Gene duplication

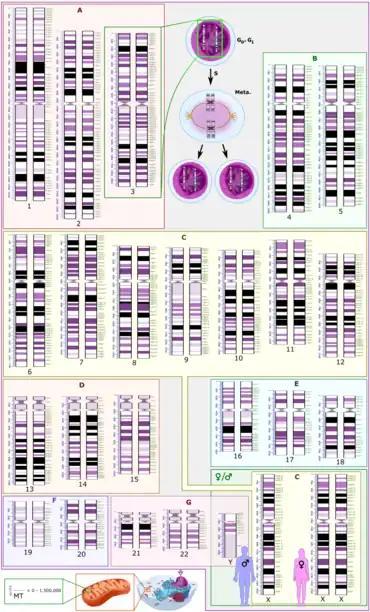
Human karyotype with annotated bands and sub-bands as used for the nomenclature of chromosome abnormalities. It shows dark and white regions as seen on G banding. Each row is vertically aligned at centromere level. It shows 22 homologous autosomal chromosome pairs, both the female (XX) and male (XY) versions of the two sex chromosomes, as well as the mitochondrial genome (at bottom left).

The International System for Human Cytogenomic Nomenclature (ISCN) is an international standard for human chromosome nomenclature, which includes band names, symbols and abbreviated terms used in the description of human chromosome and chromosome abnormalities. Abbreviations include "dup" for duplications of parts of a chromosome. For example, dup(17p12) causes Charcot–Marie–Tooth disease type 1A.